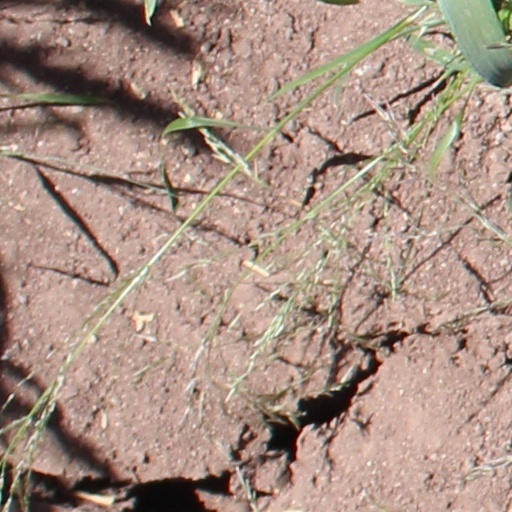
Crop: wheat